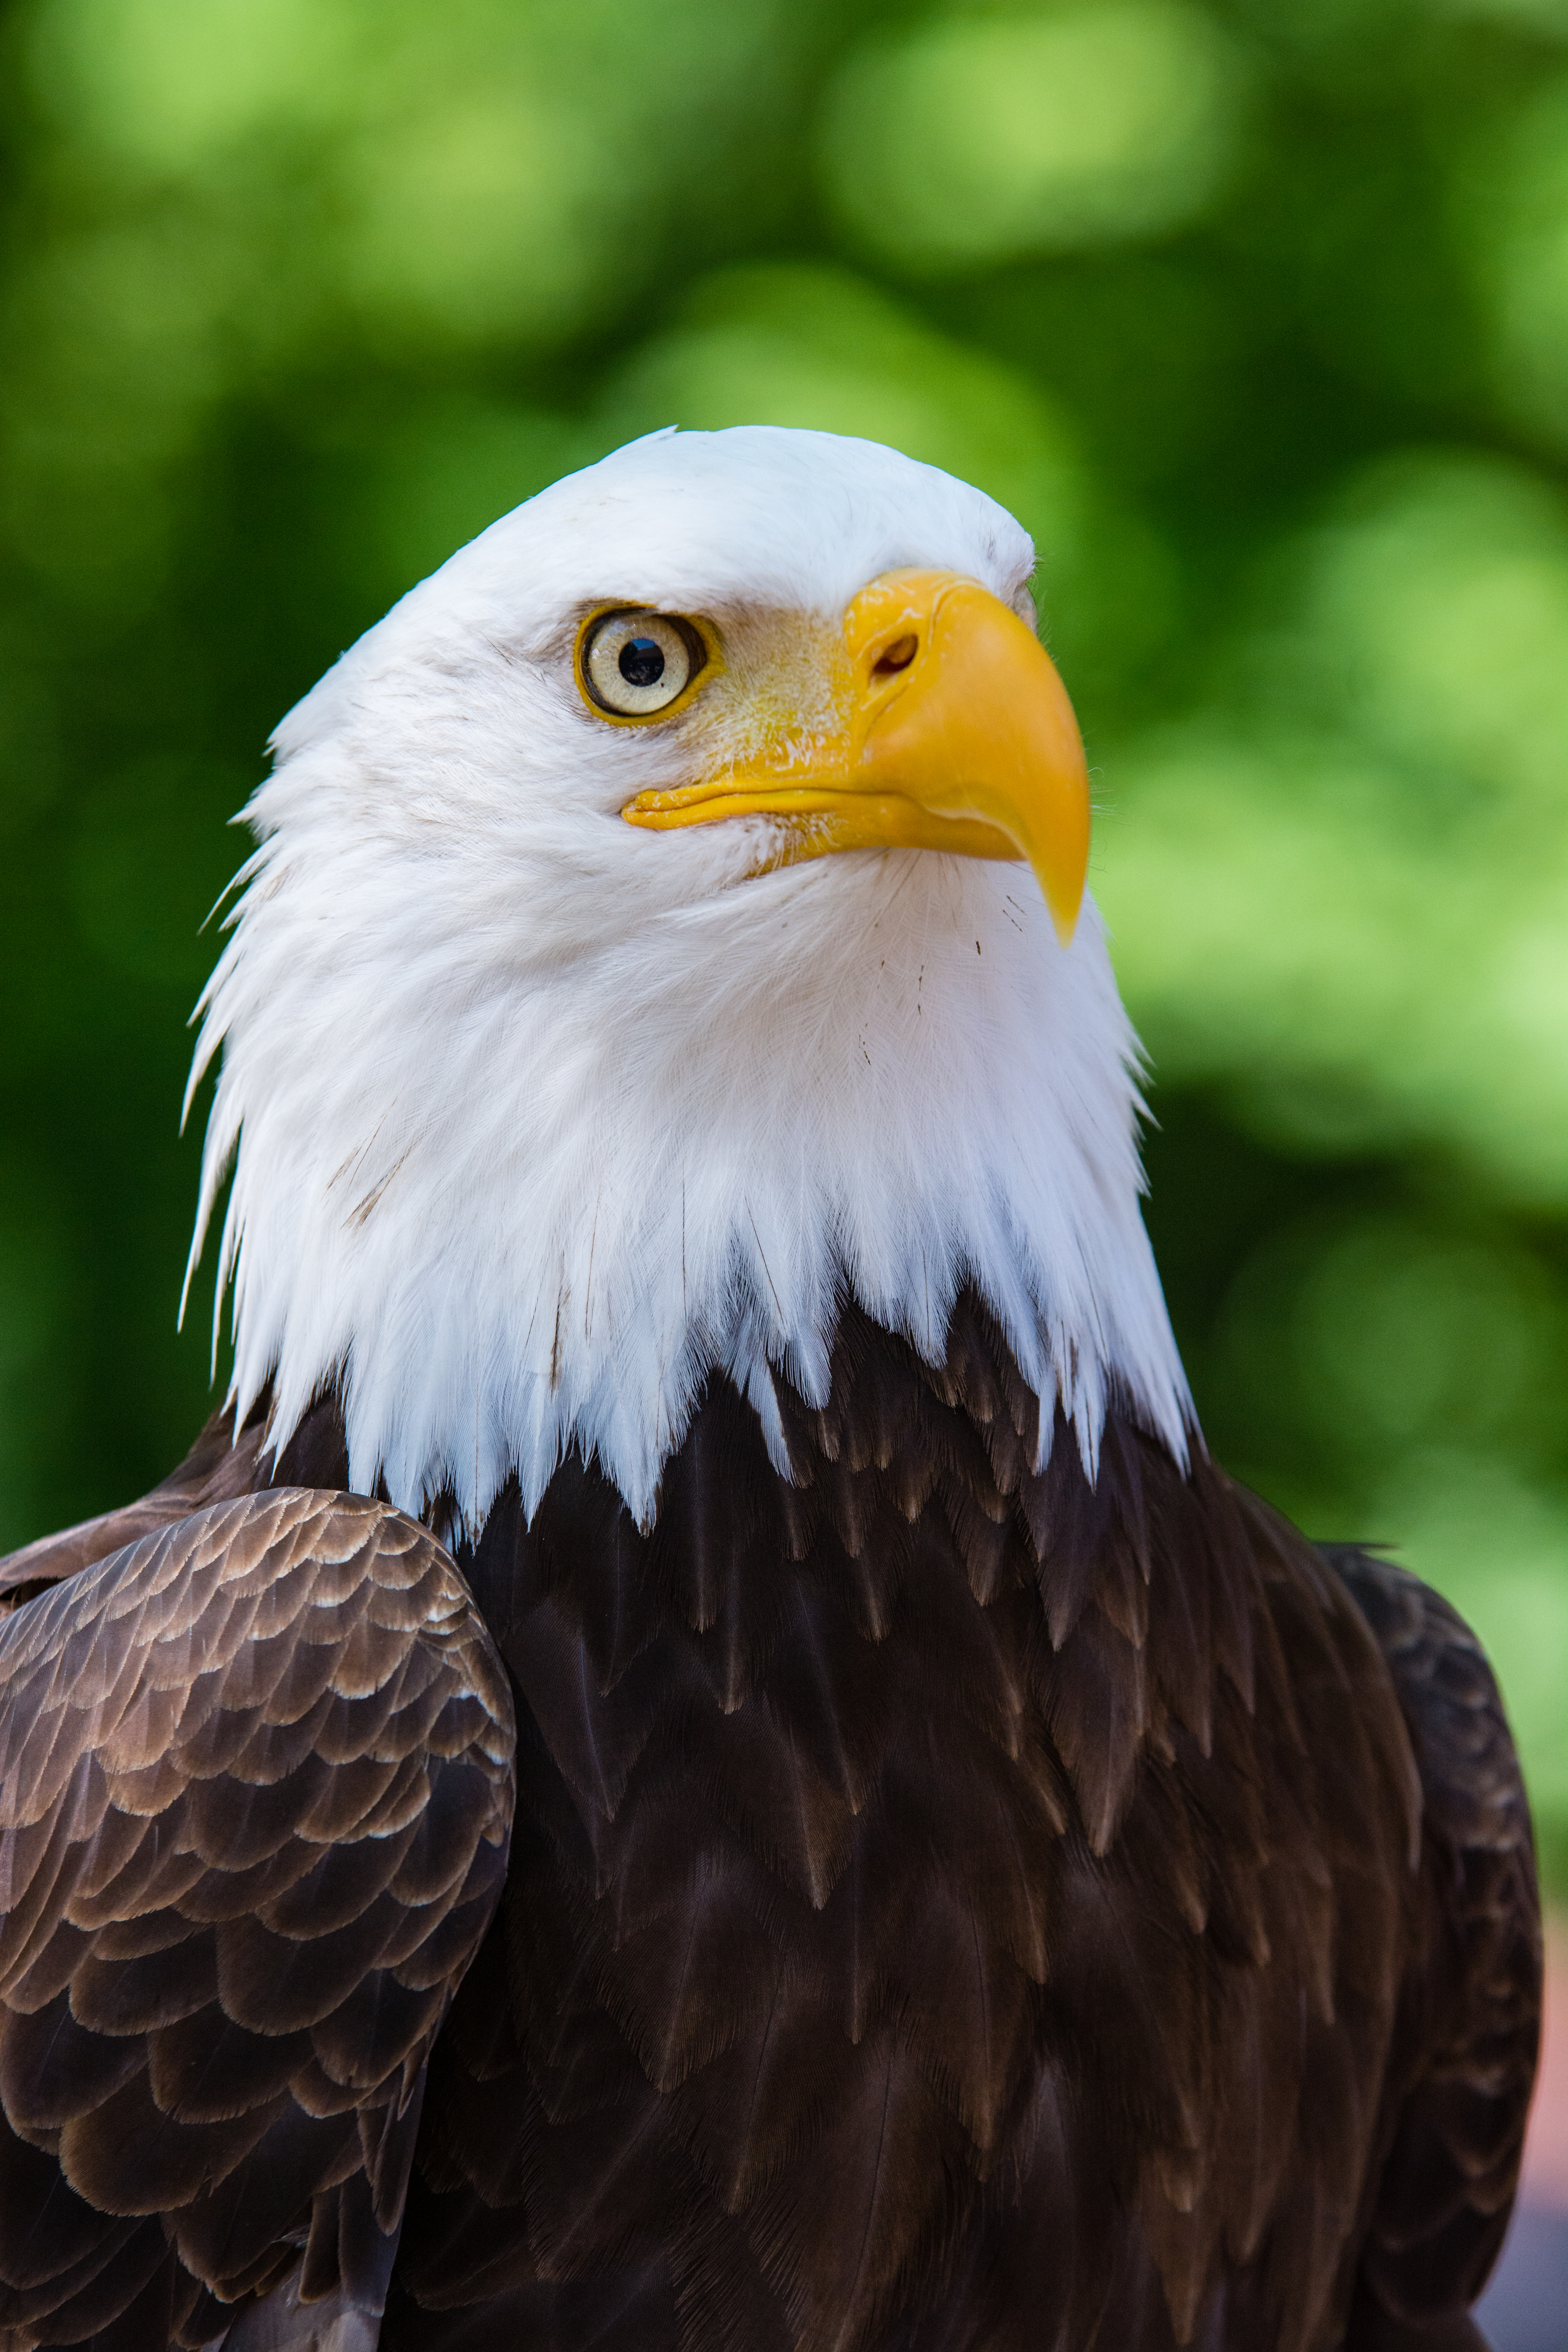
bird, bald eagle, bird of prey, vertebrate, beak, eagle, accipitriformes, accipitridae, close up, organism, sea eagle, wildlife, falconiformes, feather, wing, kite, vulture